Question: How many bottles are on the counter?
Tambaya: Kwalabe nawa ne akan counter ɗin?
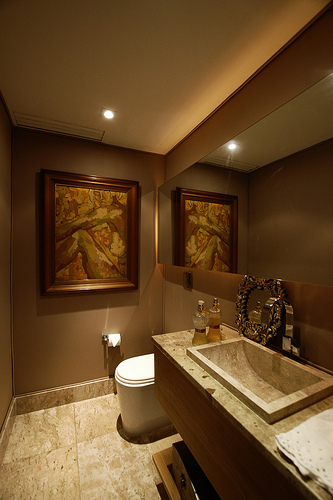
Answer: 2
Amsa: 2